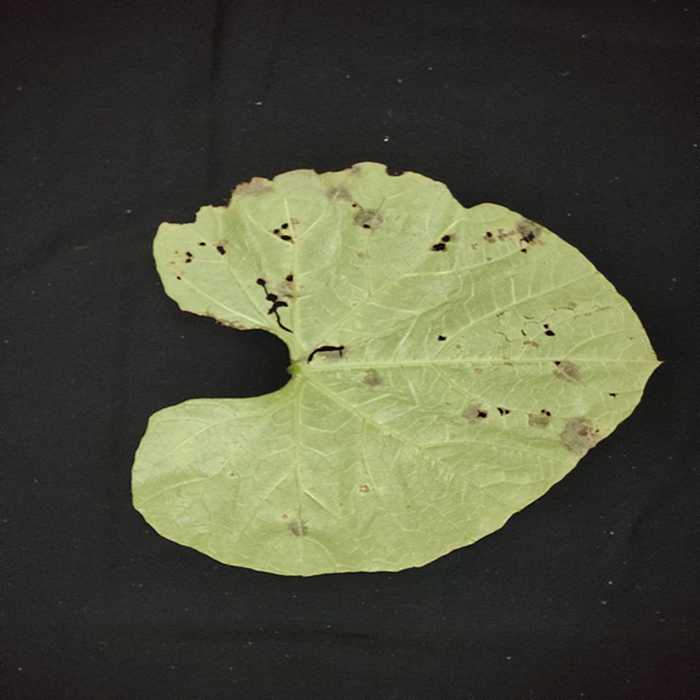
Plant: Bottle gourd
Label: Anthracnose